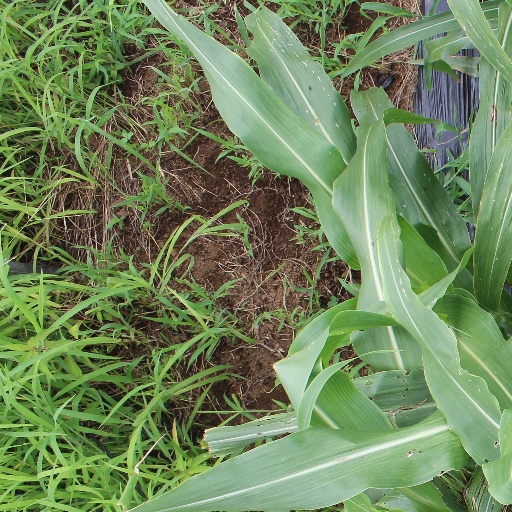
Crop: sorghum